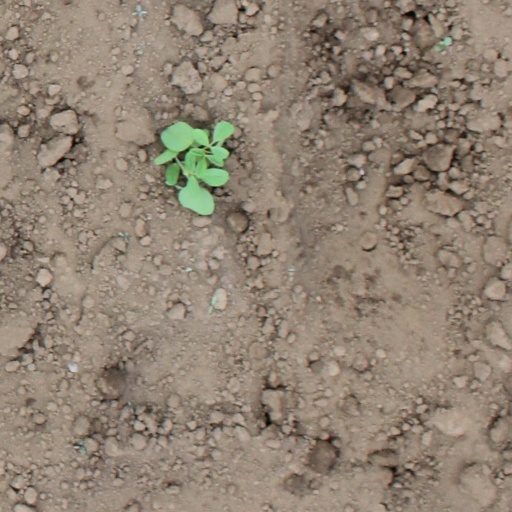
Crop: soybean